Allen George Newman

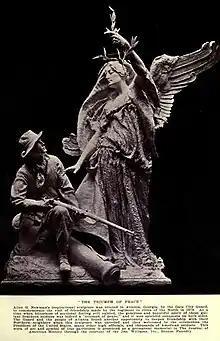
"The Triumph of Peace" (1911), Atlanta, Georgia

Newman was commissioned by an organization of Atlanta, Georgia, businessmen to create a peace monument for Piedmont Park, commemorating reconciliation between the North and South. "The Triumph of Peace" depicts a winged goddess holding an olive branch, who declares "Cease Firing – Peace Is Proclaimed," to a Confederate soldier holding a rifle. The gesture of reconciliation was considered significant enough that President William Howard Taft attended the monument's October 10, 1911 dedication. The bronze sculpture was restored in 2016. It was vandalized in August 2017.